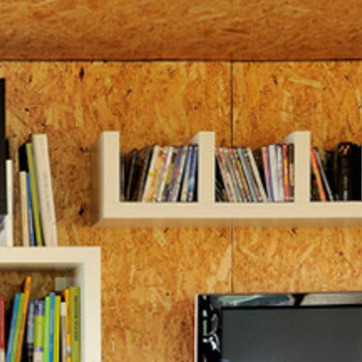
Material: paper